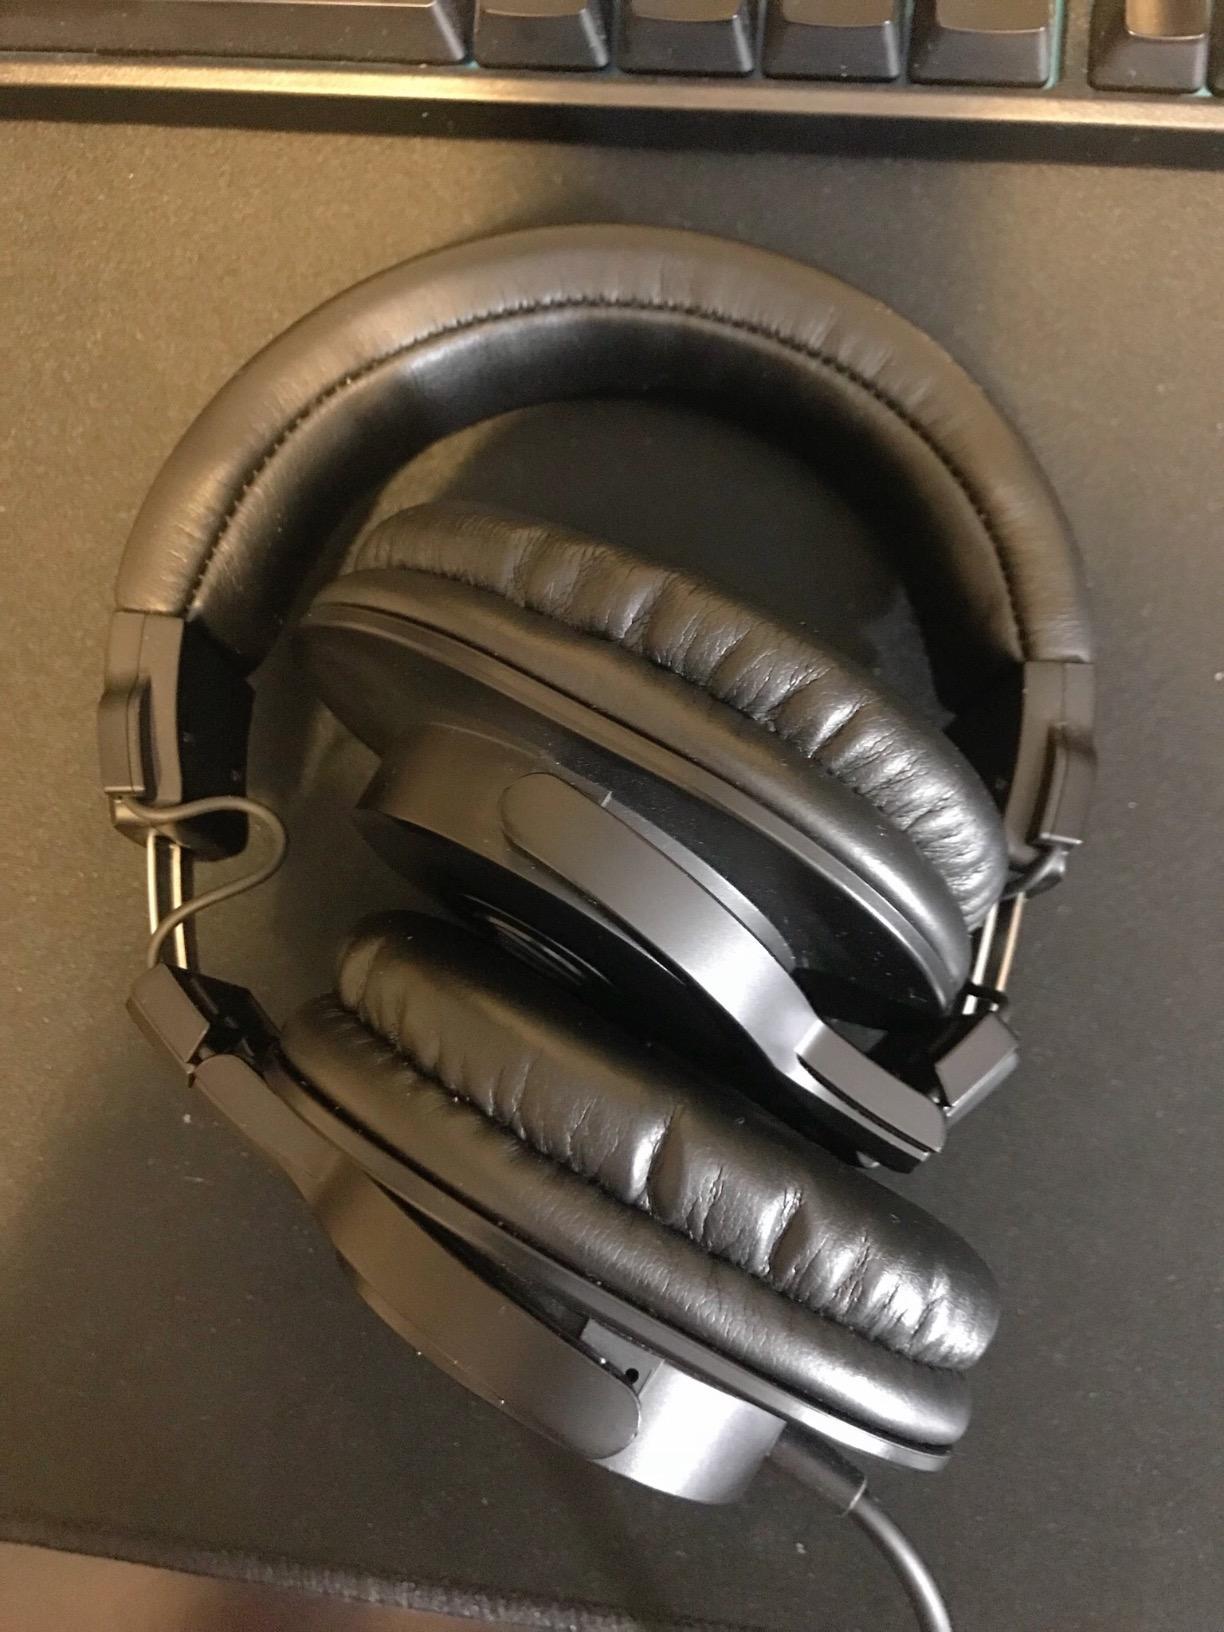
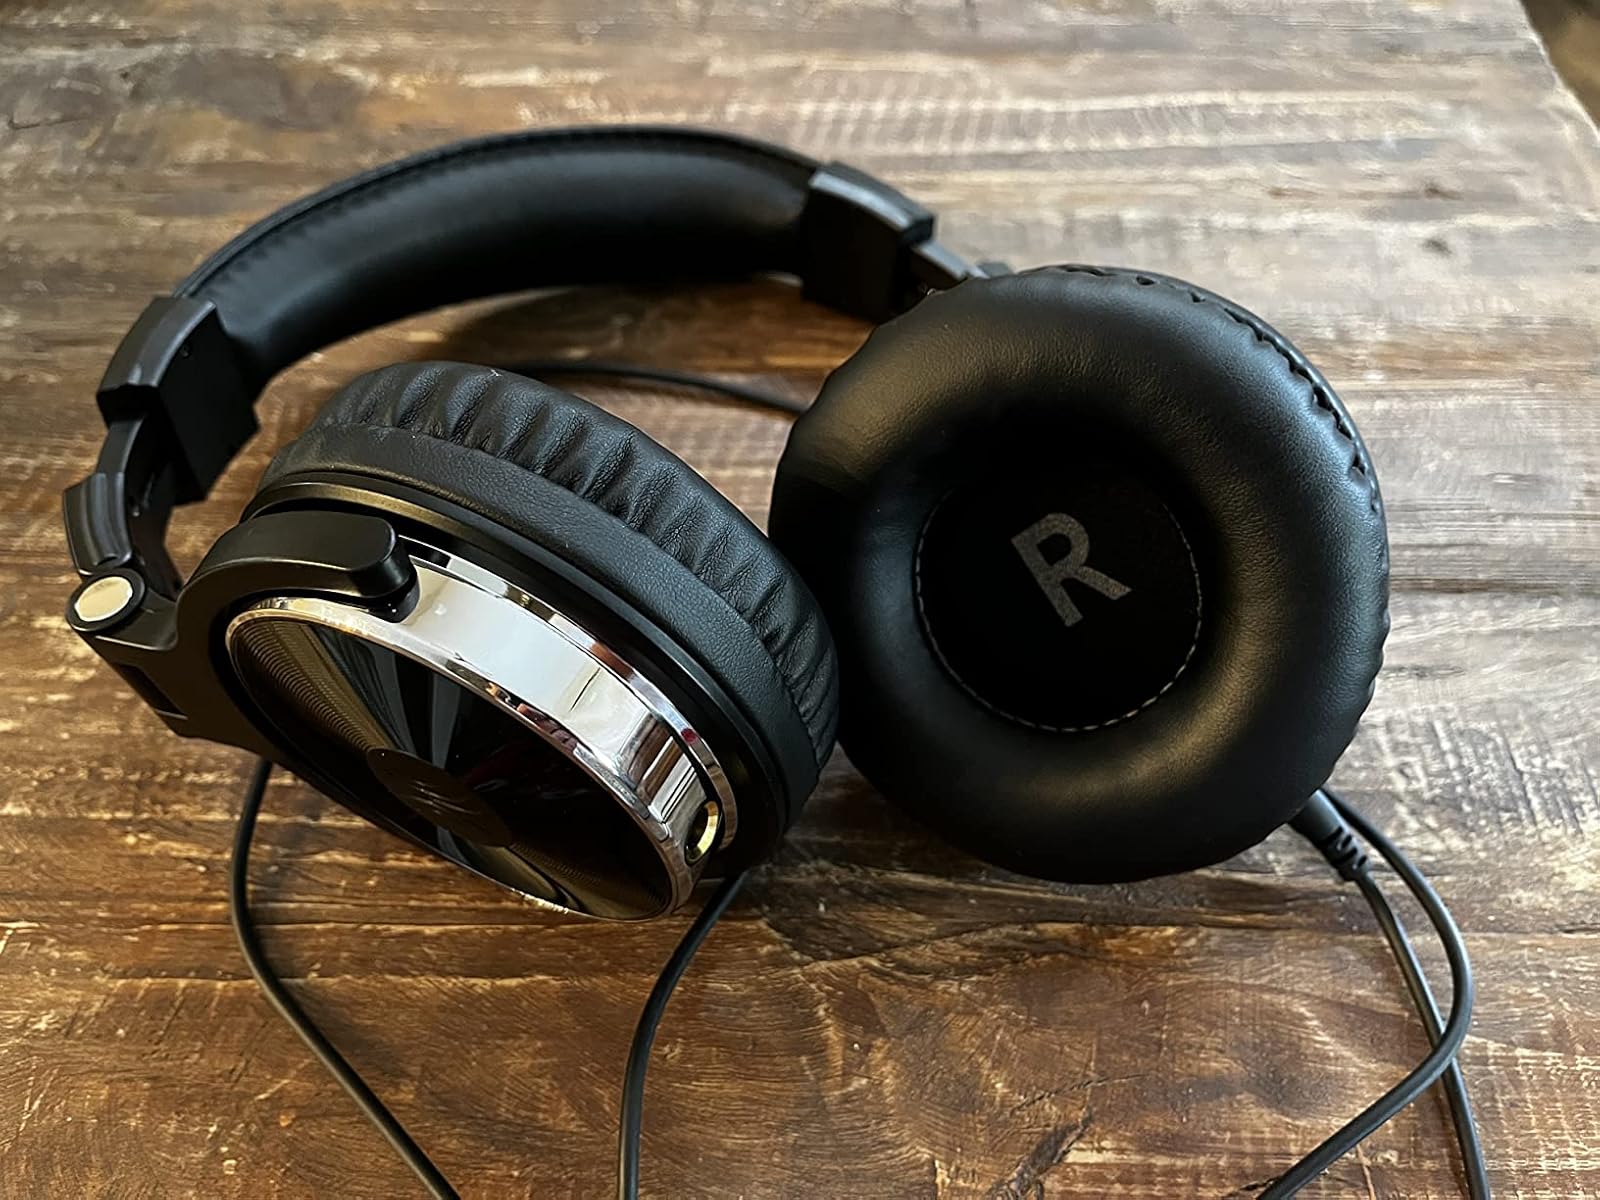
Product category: headphones
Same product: no